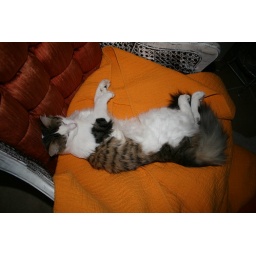
RoadRunner sleeping in his chair by the fireplace